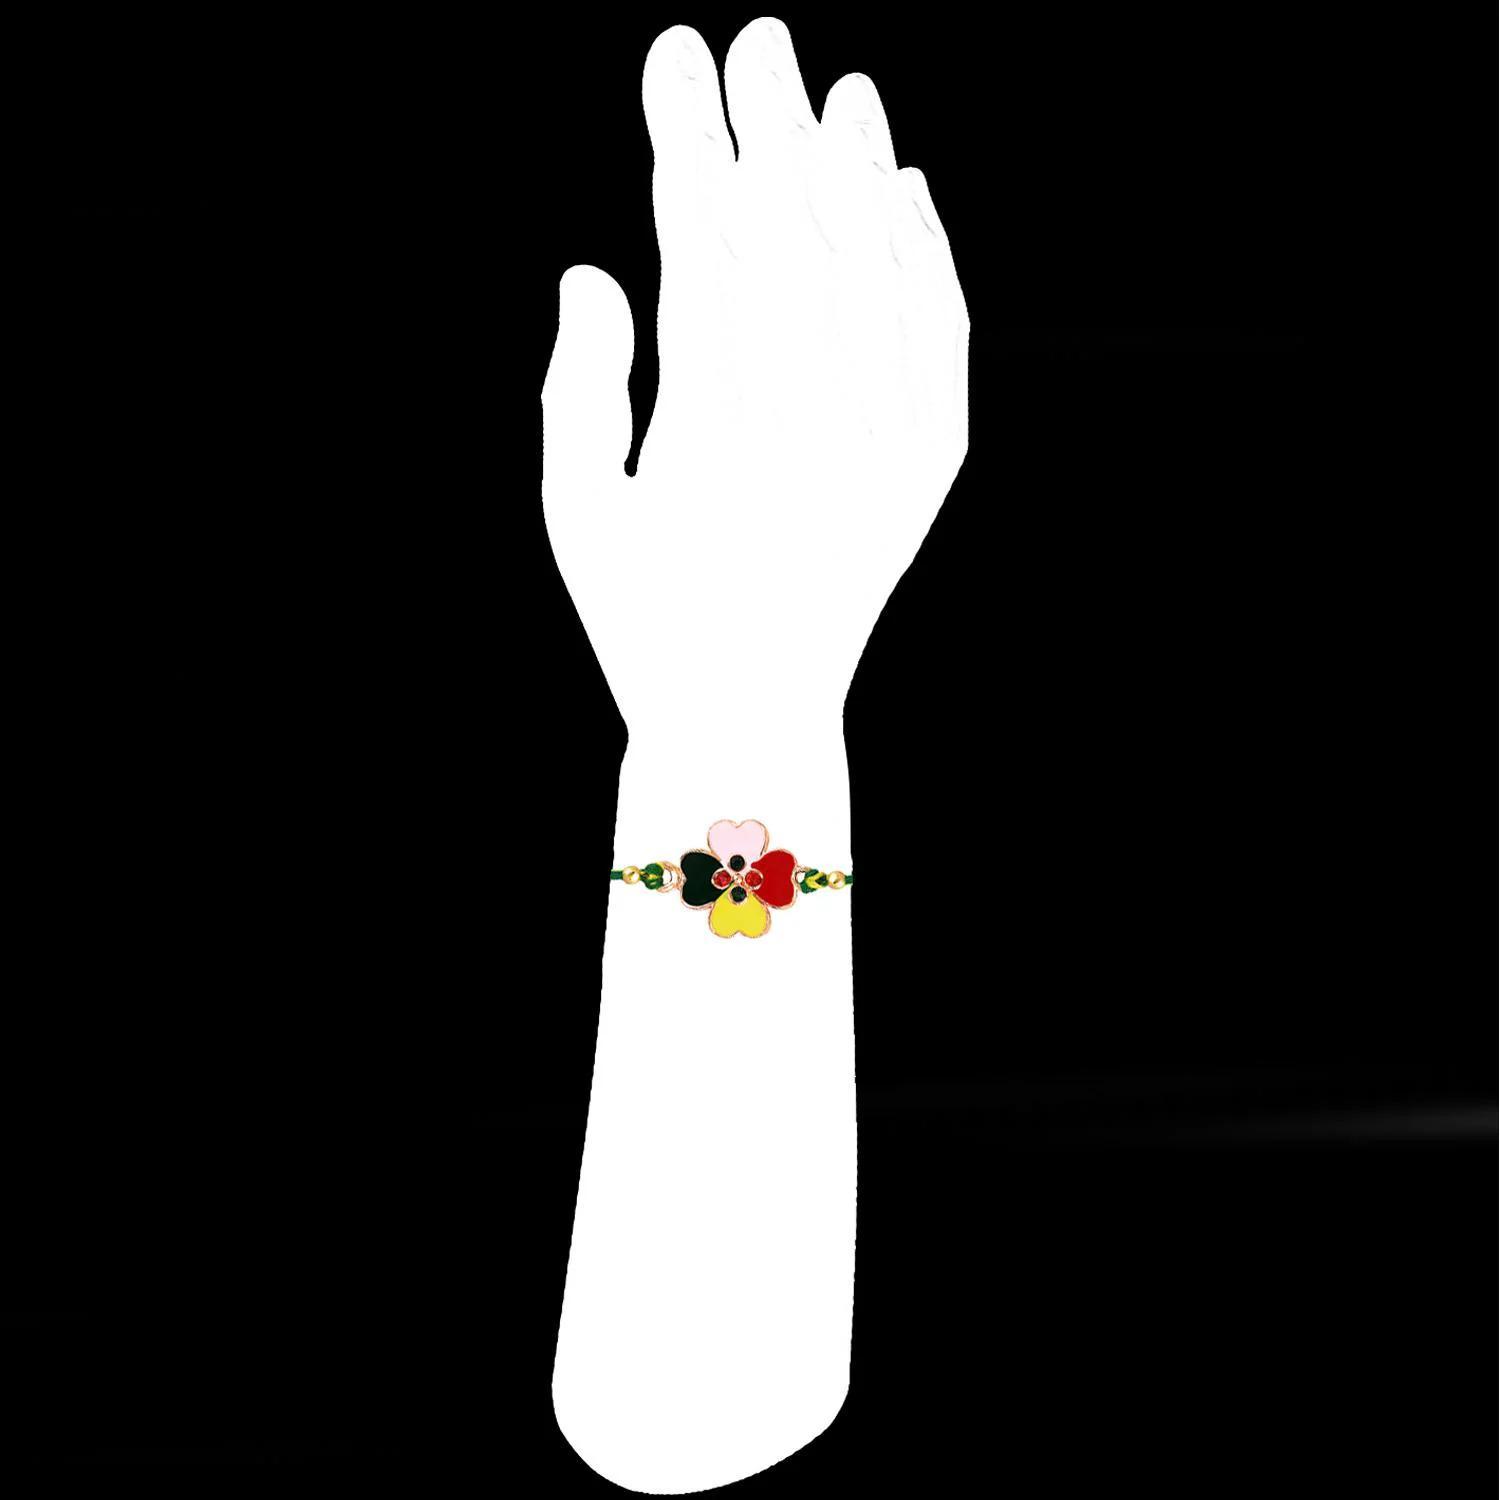
 Mahi Floral Multicolor Meenakari Work Rakshabandhan Rakhi with Crystals for Brother, Bhai, Bro (RA1100743M)
Type: Rakhis
Brand: Mahi
Price: Rs. 229
 Celebrate Raksha Bandhan with our exquisitely crafted Rakhi, designed to strengthen the bond between siblings. This traditional Rakhi features intricate beadwork and durable thread, ensuring it stands the test of time. Handmade with care, each Rakhi is a unique and meaningful gift for your brother. Each Rakhi carries heartfelt blessings and good wishes for your brother's well-being and success. Celebrates the bond of love and protection between siblings, a cherished tradition in Indian culture.
Features: The Rakhi is adorned with vibrant colors and attractive embellishments that add a touch of elegance to the celebration.,Content in Box : 1 Rakhi ; Cultural Significance: This beautiful Rakhi will acknowledge your love for Your Brother with the promise that your bond with him will grow stronger as time goes on.,Vibrant Colors: Adding bright and playful colors to the celebration will make it stand out and make it more enjoyable.,Celebrate the bond of love and protection with our exquisite Rakhis. Share the joy of Raksha Bandhan Festival with this beautiful Rakhi, a token of love, protection and blessings.,Adjustable Size and Easy to tie: Designed to fit wrists of all sizes. It is simple and easy to tie the Rakhi securely and effortlessly.
Included: 1 Rakhi